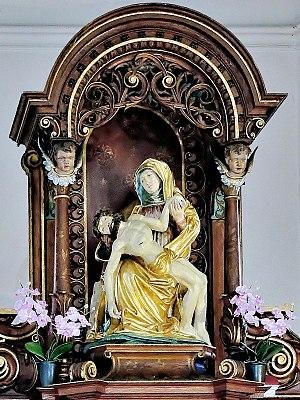
Pietà du Retable de la chapelle Notre-Dame de Thierhurst. Heiteren. Haut-Rhin